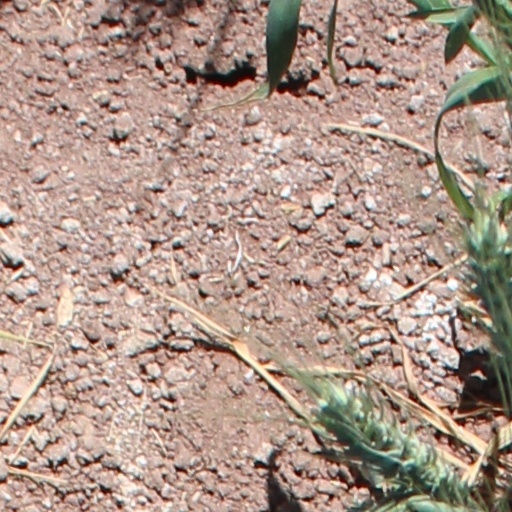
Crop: wheat